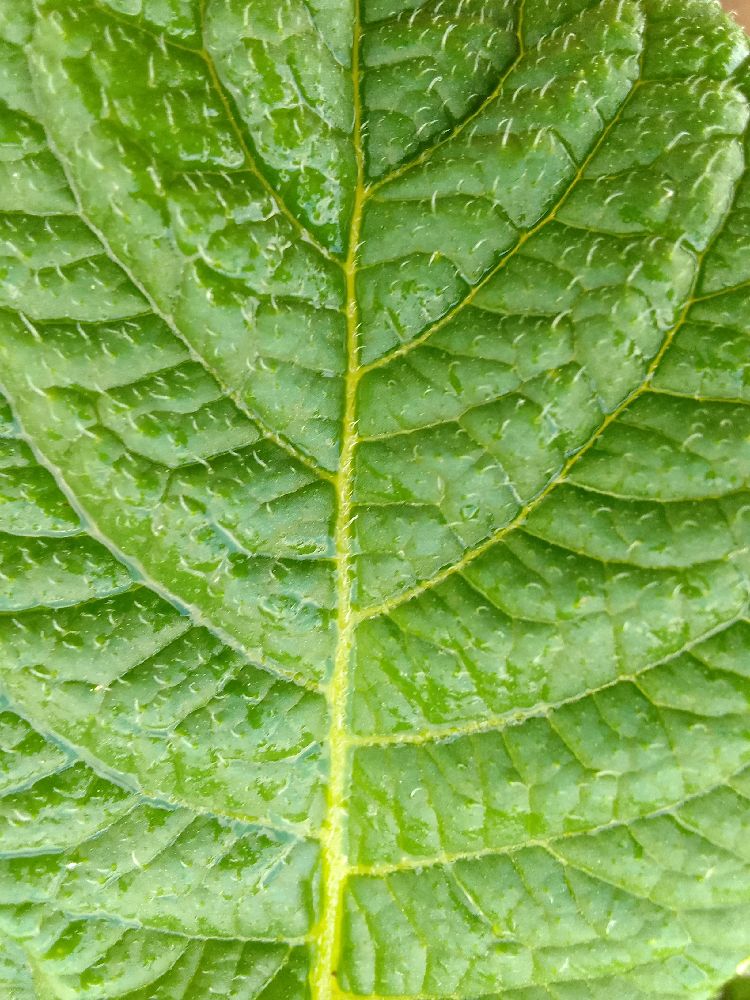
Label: Healthy